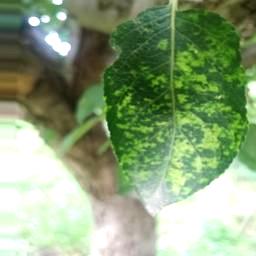
Label: Apple_Mosaic